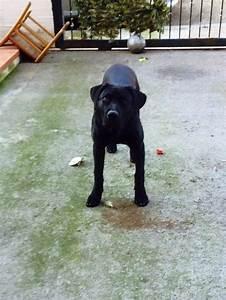
dog